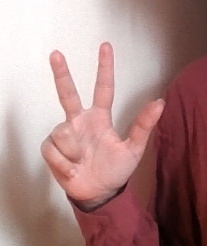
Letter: al